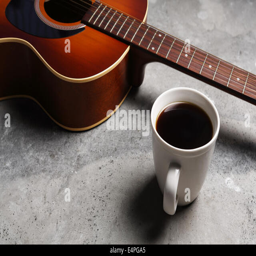
a hot cup of coffee and a guitar on a concrete surface